The Nutcracker Prince

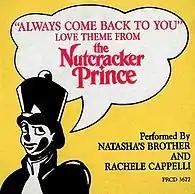
Promotional single cover

The music was adapted in part from Tchaikovsky's "The Nutcracker" from 1892 by Victor Davies, altering the original and adding new tracks as well. For the recording, Boris Brott conducted the London Symphony Orchestra.